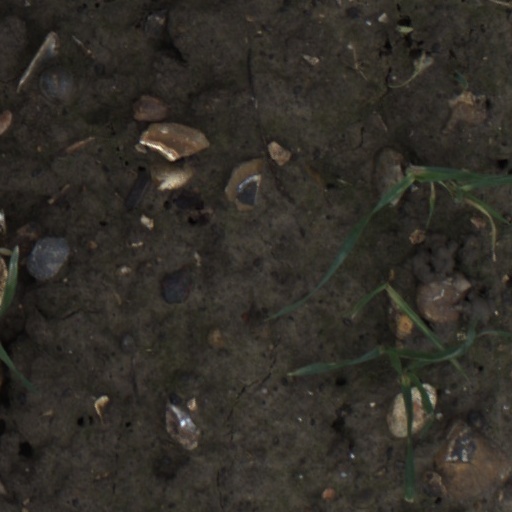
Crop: wheat